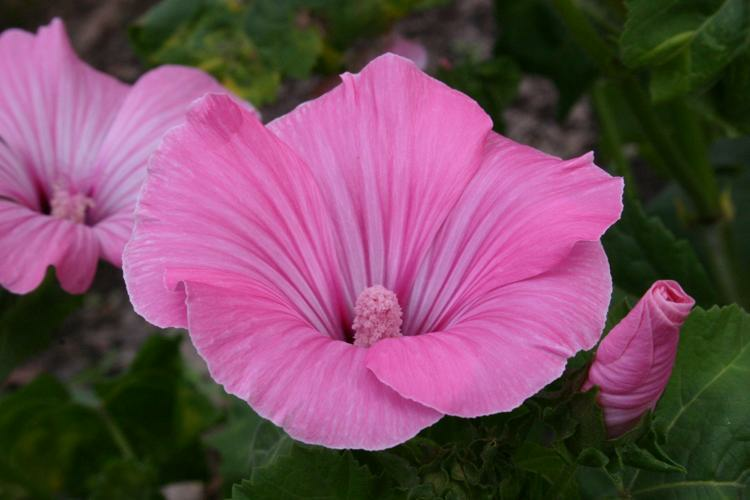
Flower: tree mallow